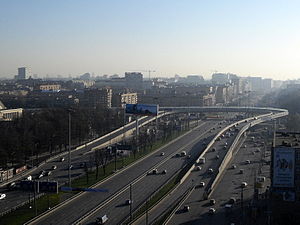
Administrativ inddeling af Moskva / Nordlige administrative okrug
Leningradskij prospekt, motorvejen til Sankt Petersborg, der passerer forbi Sjeremetevo Internationale Lufthavn, løber gennem den nordlige administrative okrug.
Den føderale by Moskva i Rusland er administrativt inddelt i 12 okruger, der igen er opdelt i rajoner og bymæssige bebyggelser. Byen har ikke en egentligt midtby, der er derimod tætte urbane bebyggelser spredt over byen. Vigtige forretningskvarterer inkluderer Kitaj-gorod centralt, Tverskoj, Arbat og Presnenskij, hjemsted for det fremtidige Moskvas Internationale Forretningskvarter mod øst. Den Centrale administrative okrug som helhed har en stor koncentration af forretninger. Rådhuset og store administrationsbygninger er placeret i Tverskoj rajon og Kitaj-gorod. Vestlige administrative okrug er hjemsted for Moskvas statsuniversitet, Spurvebakkerne og Mosfilm-studierne. Moskva havde 12.108.257 indbyggere.